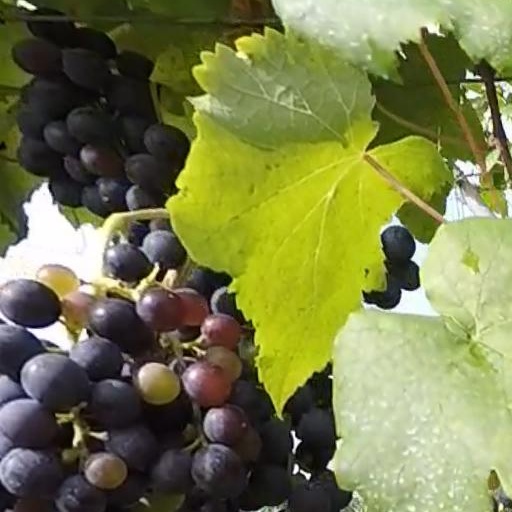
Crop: grape